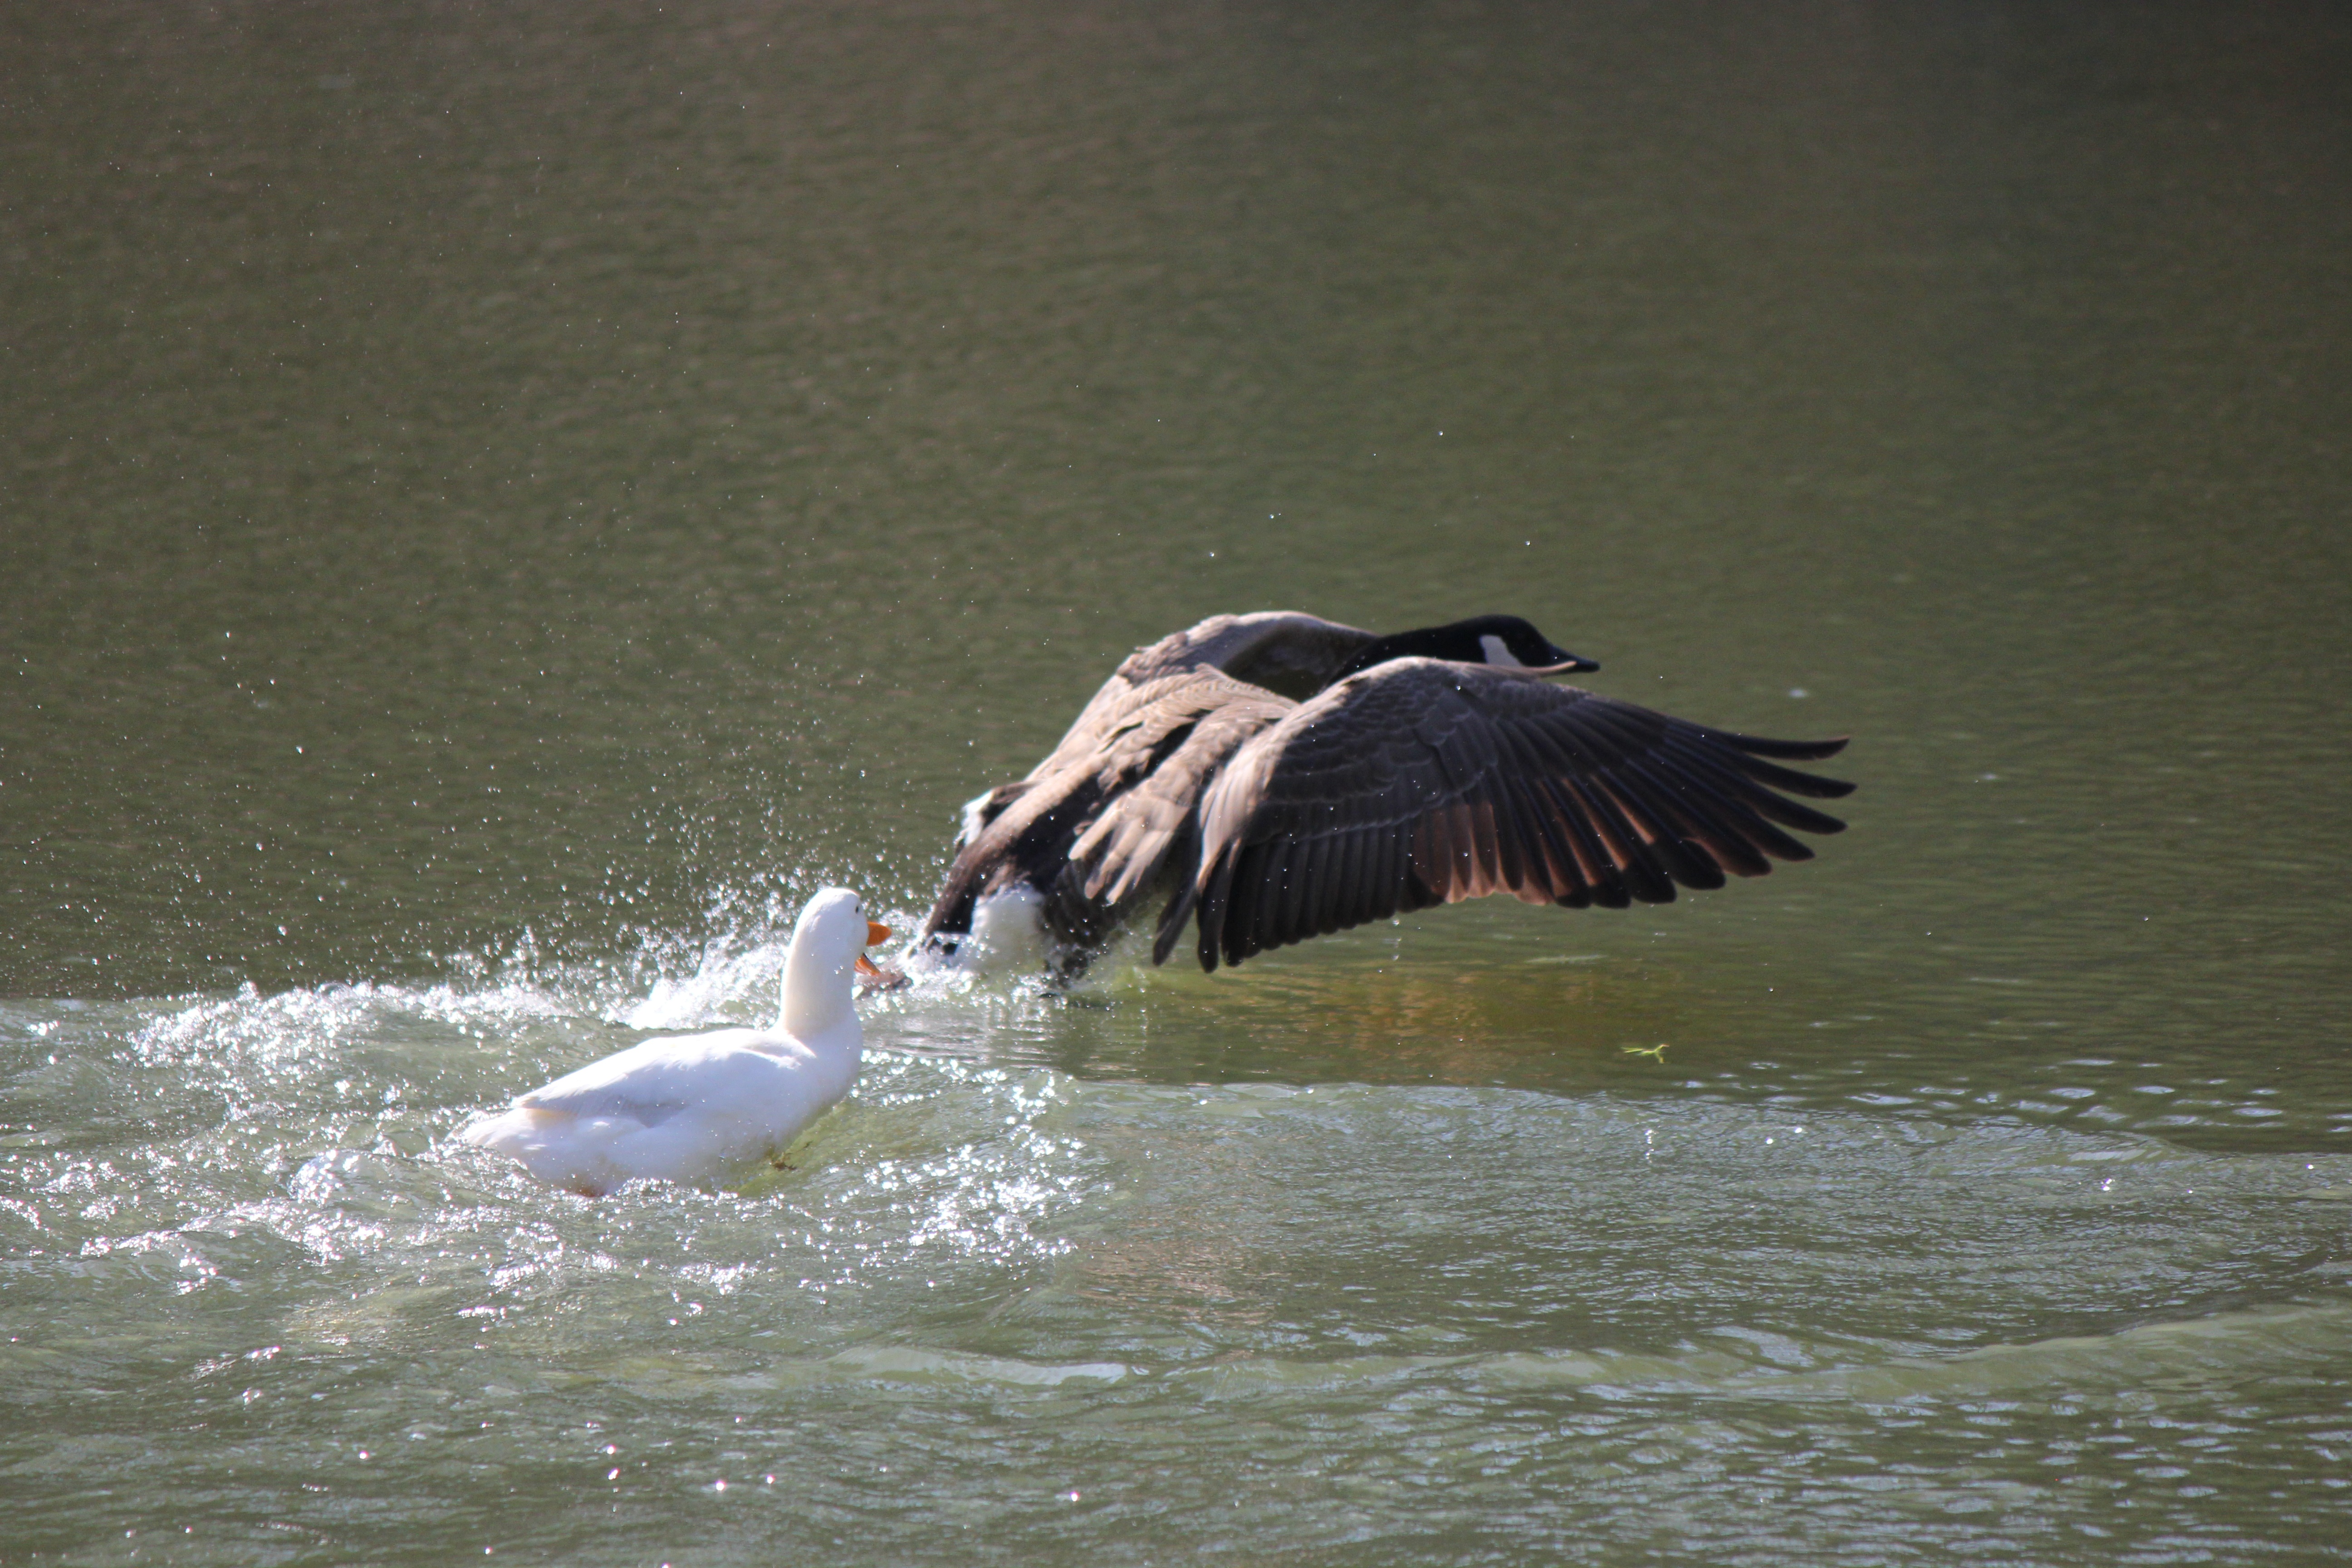
water, nature, bird, wing, lake, pelican, seabird, flying, fly, wildlife, wild, beak, flight, fauna, outdoors, duck, vertebrate, waterfowl, water bird, ducks geese and swans